Durbe Manor

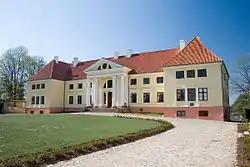

Durbe Manor is a Neoclassical manor house located in Tukums, in Tukums Municipality, in the Courland region of Latvia. One of the most interesting classical manor houses in Latvia. Today it houses part of the Tukums Museum collection.